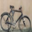
Label: bicycle